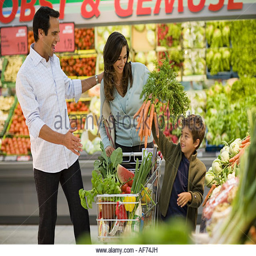
family buying vegetables in a supermarket